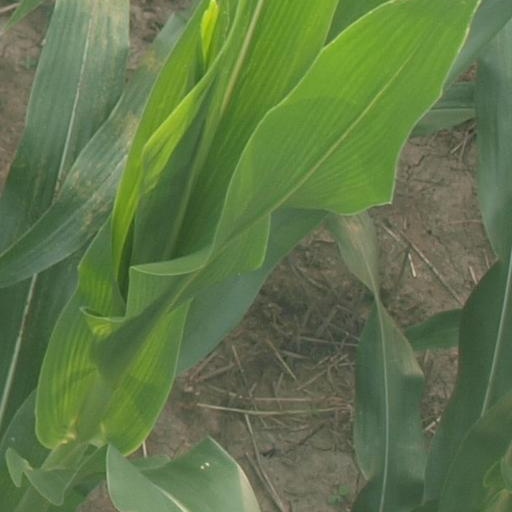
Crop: maize; corn